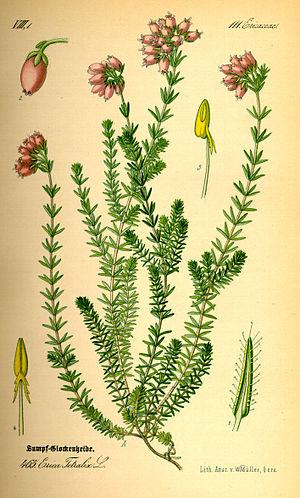
Une plante protocarnivore, est une plante capable de piéger des insectes, ou d'autres animaux, mais incapable de les digérer ou d'assimiler leurs nutriments comme le ferait une plante carnivore au sens strict. Certaines adaptations physico-morphologiques, comme les trichomes collants ou les feuilles modifiées en urne, peuvent se rapprocher de pièges de plantes carnivores confirmées.